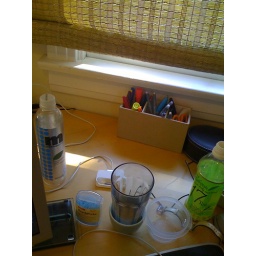
stuff on my desk by the window